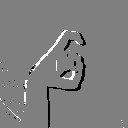
ASL letter: x